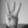
ASL letter: W